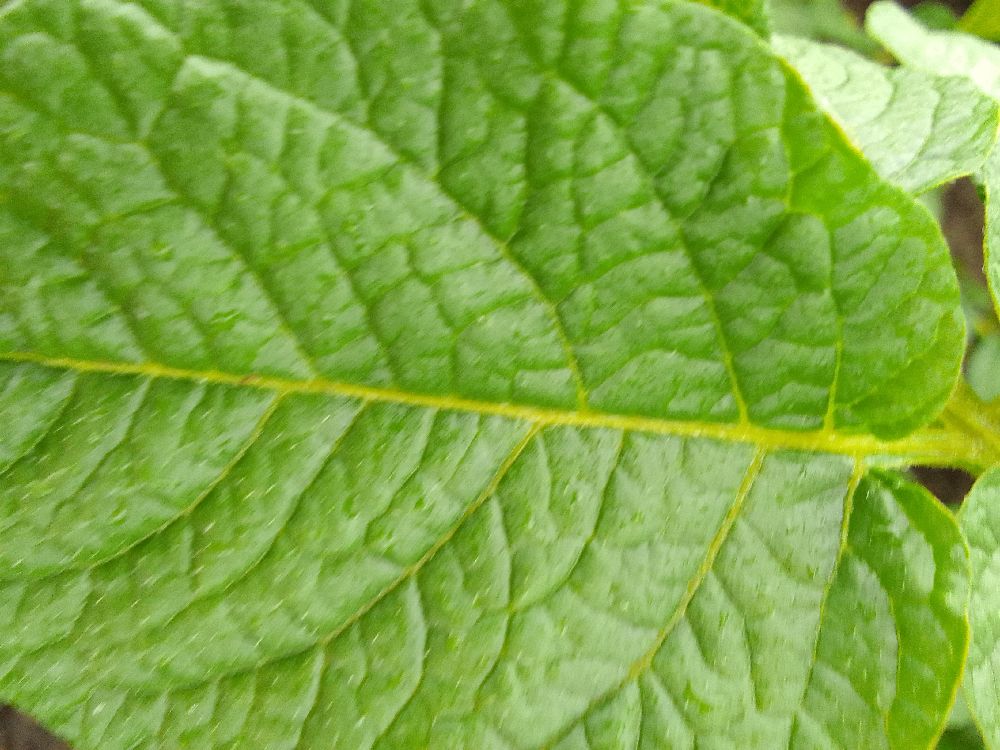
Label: Healthy